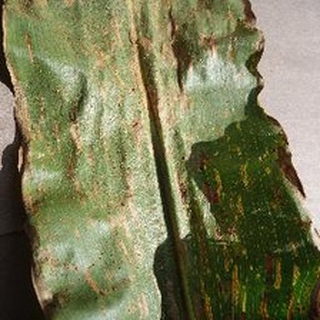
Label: corn_gray_leaf_spot